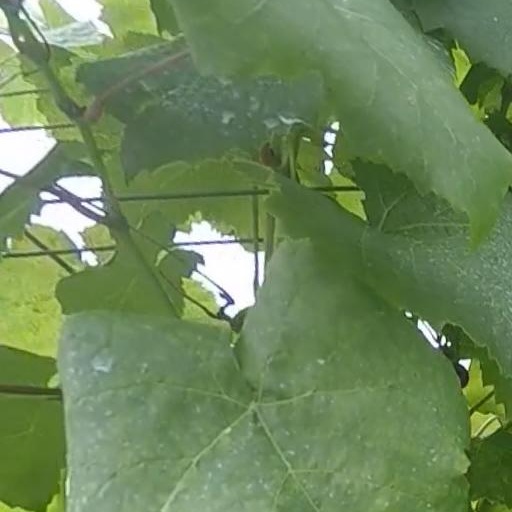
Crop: grape